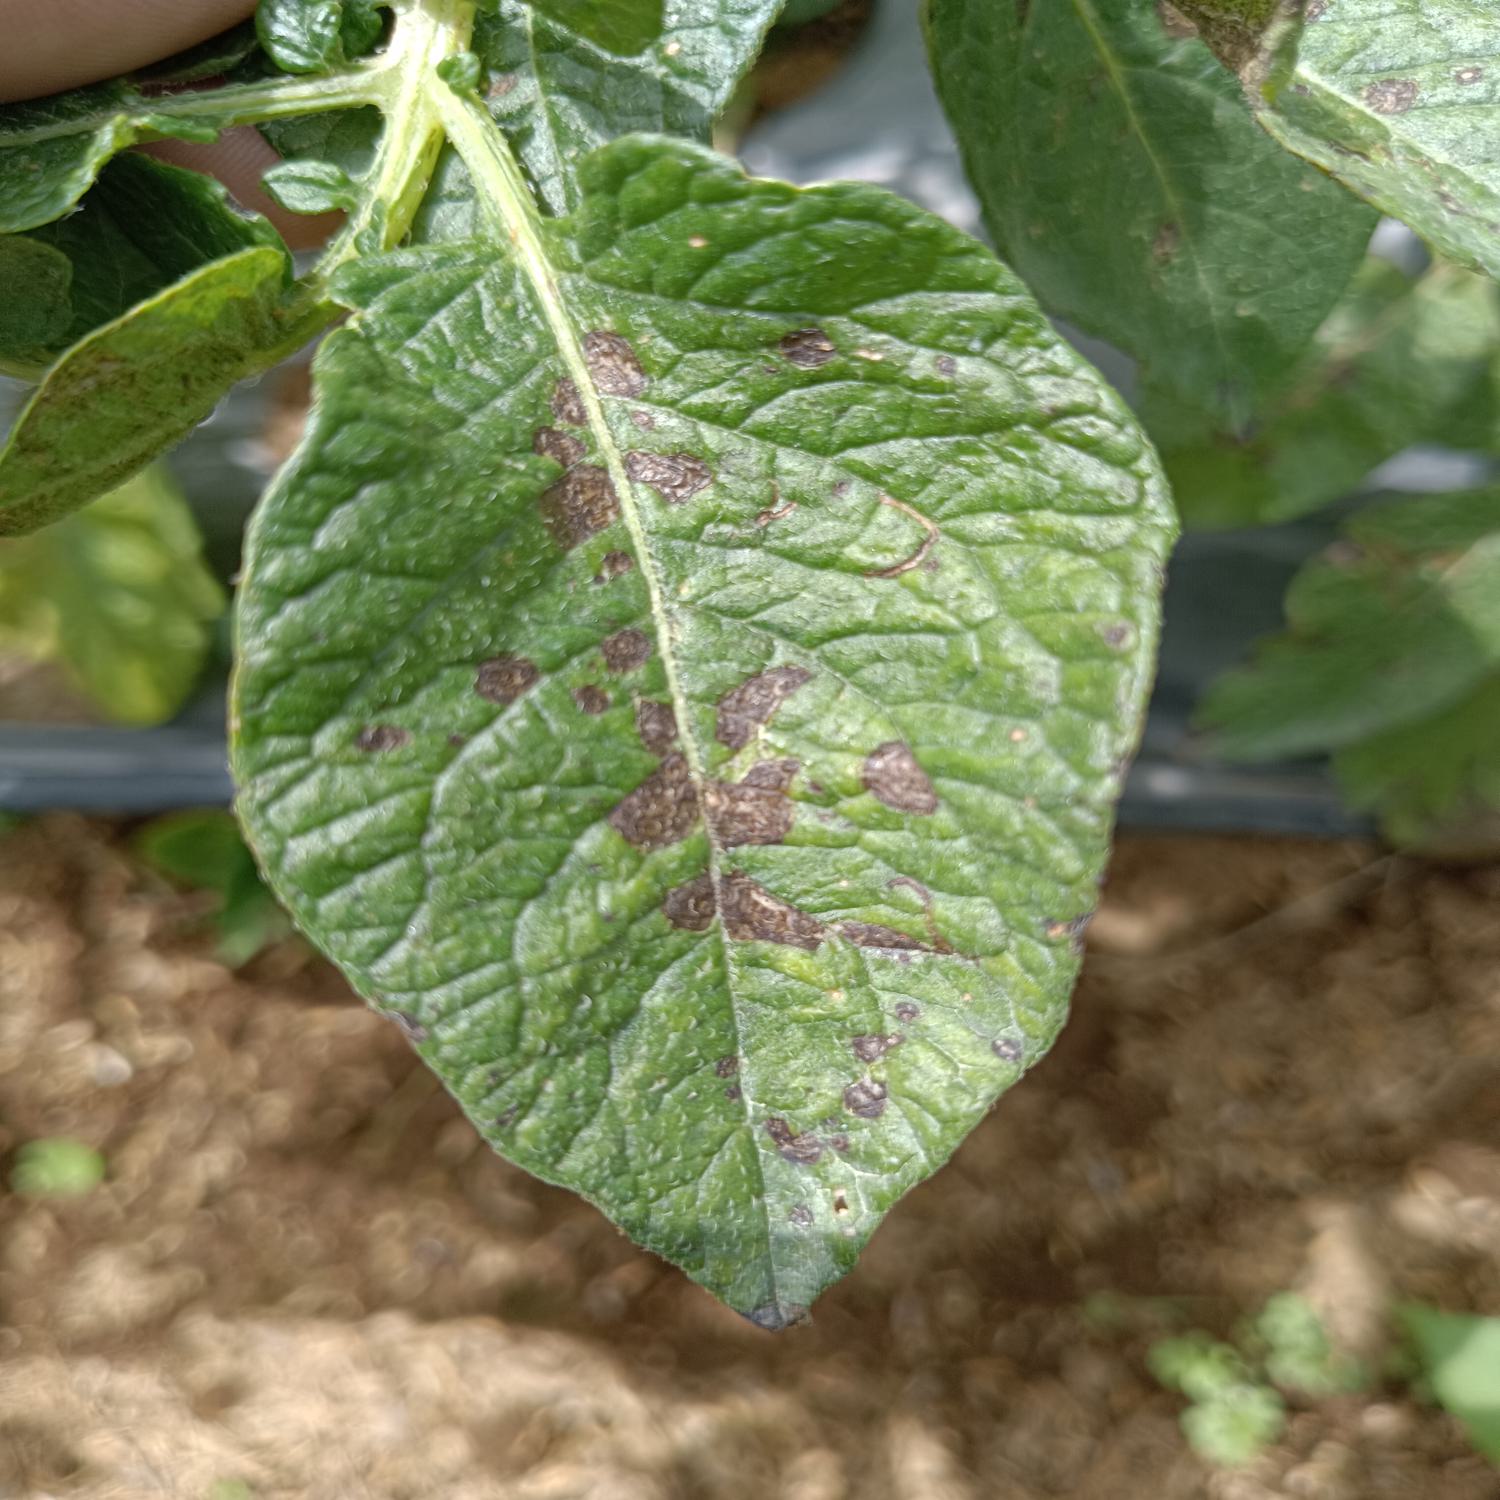
Label: Fungi